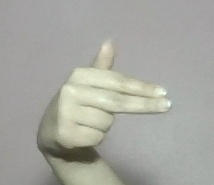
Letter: ghain